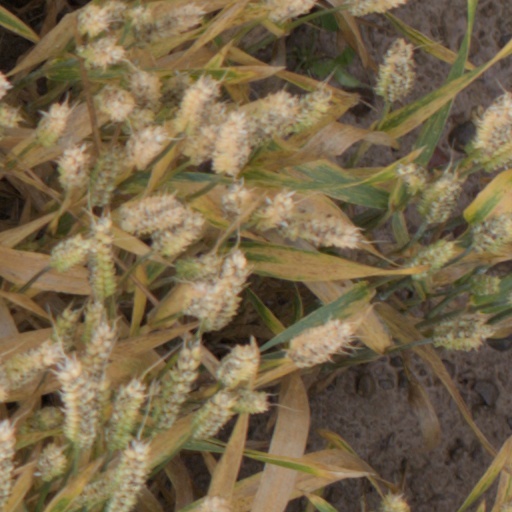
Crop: wheat